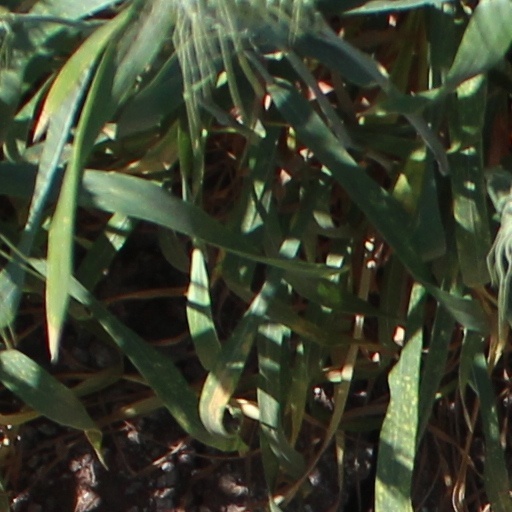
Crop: wheat